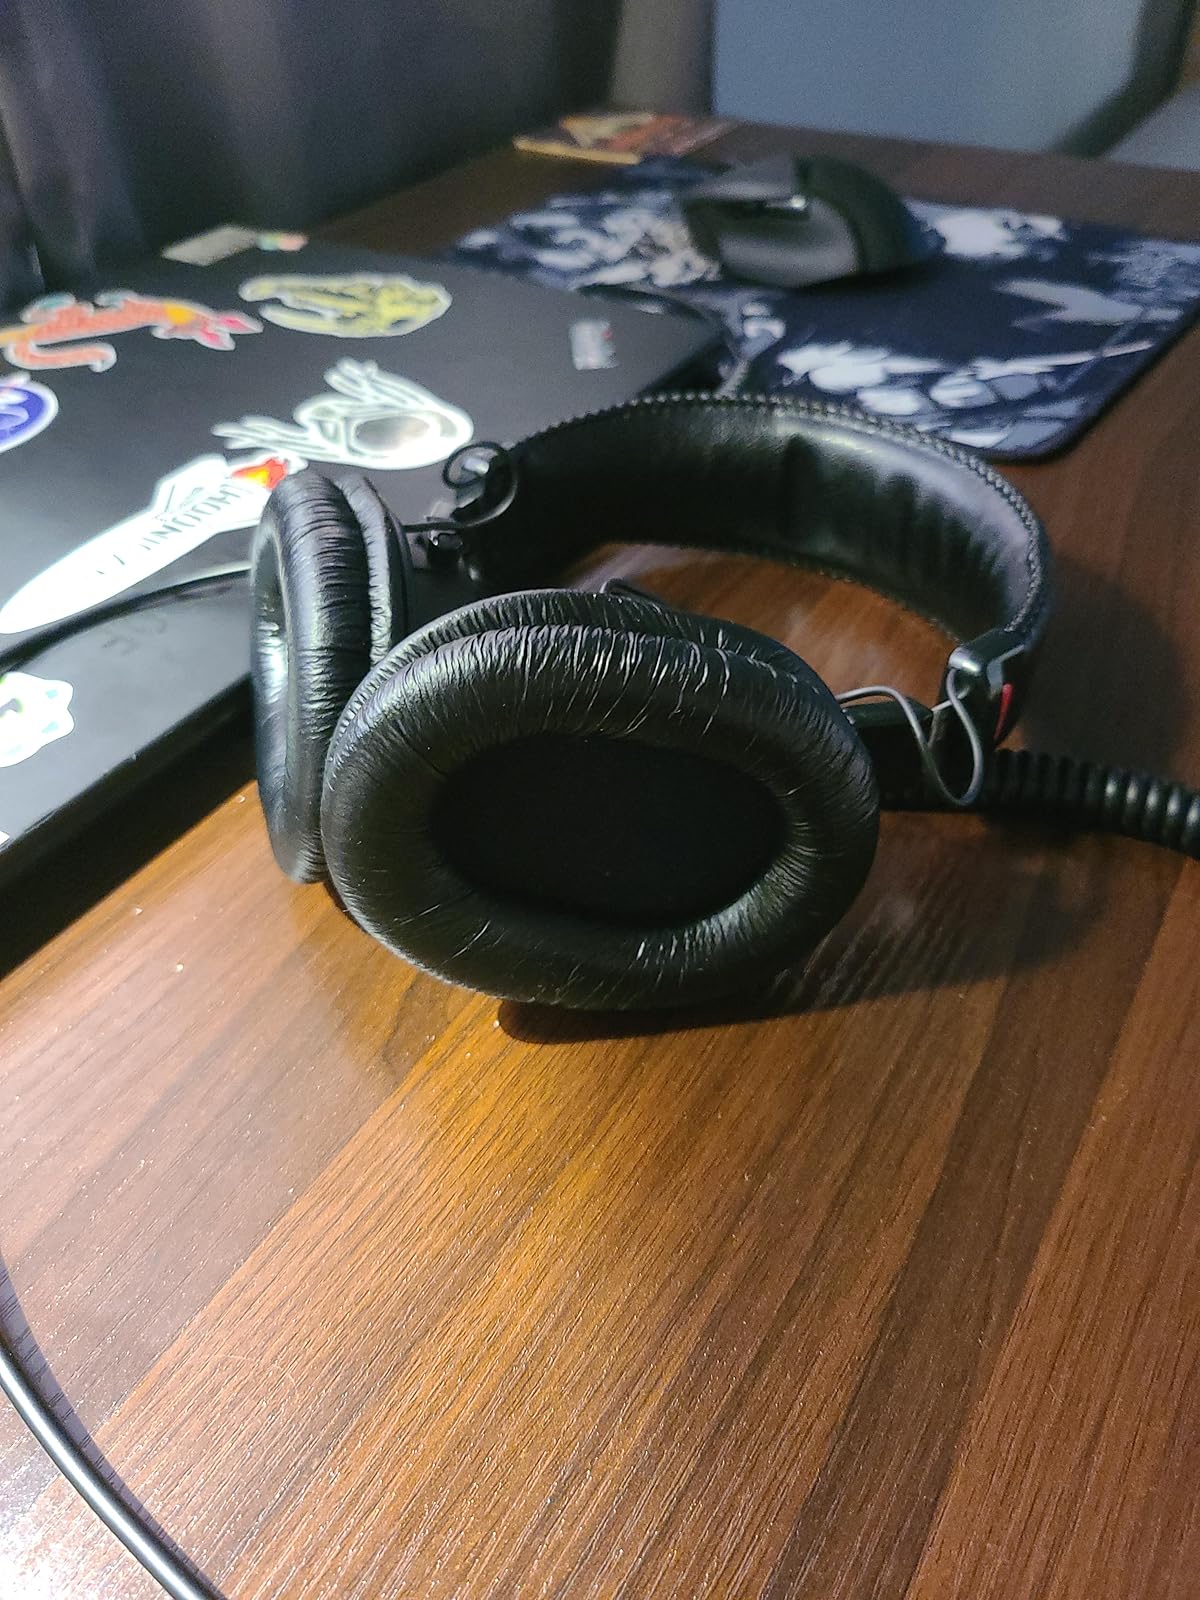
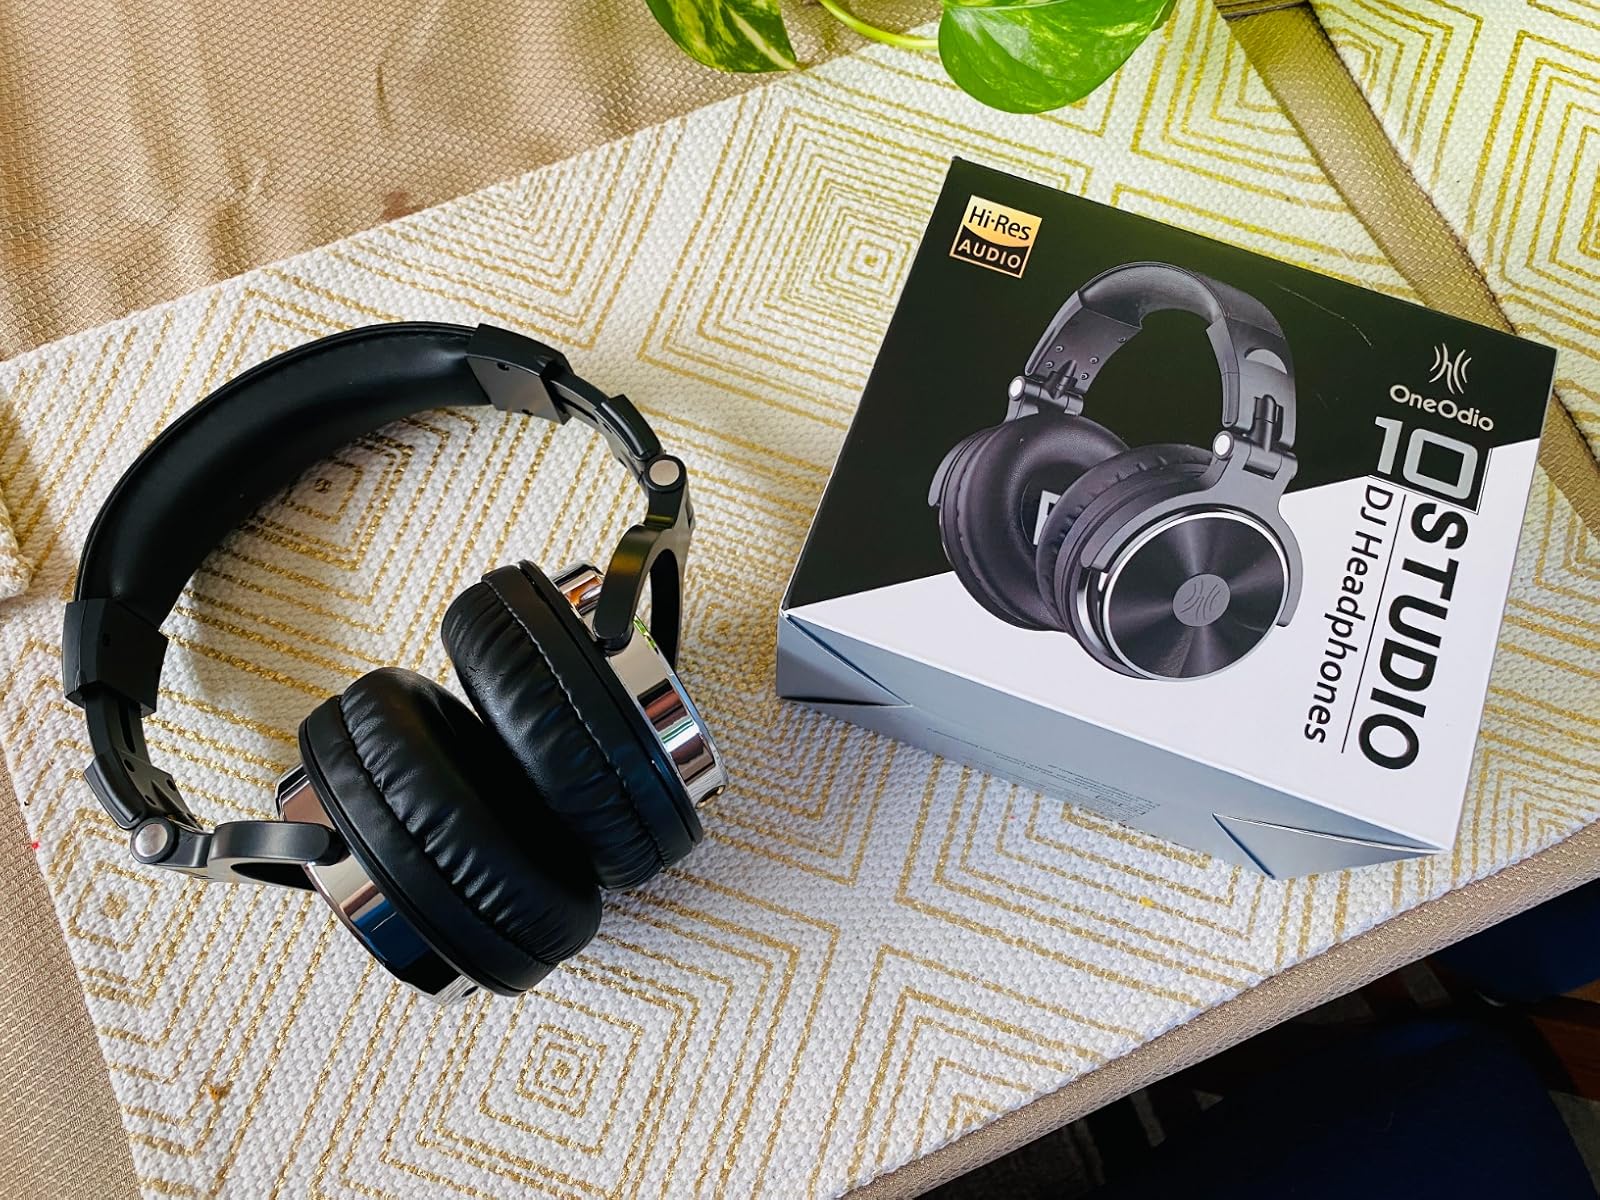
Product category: headphones
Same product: no